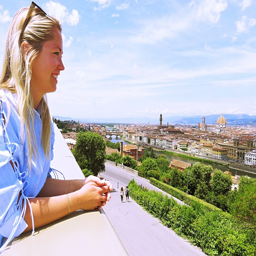
a picture of me looking at the city